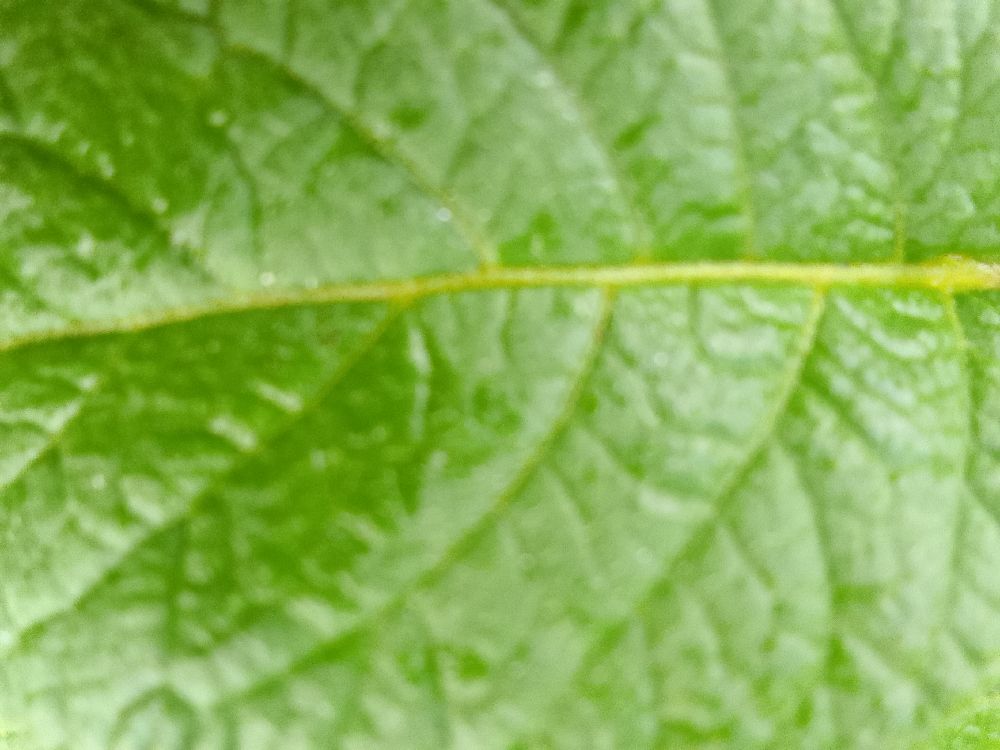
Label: Healthy